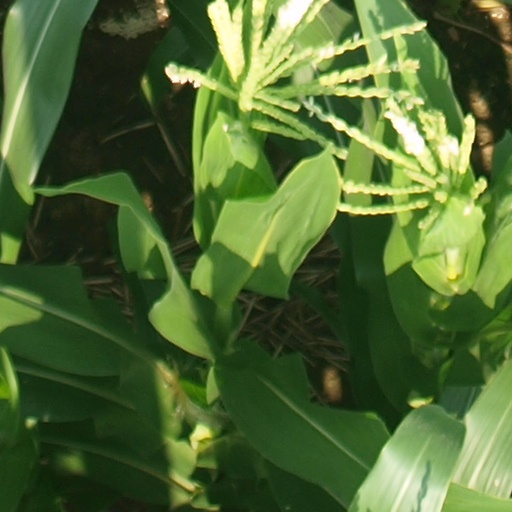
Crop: maize; corn